Neuquén–Cipolletti bridges

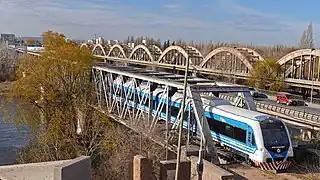
Tren del Valle crossing the railway bridge during preliminary tests, July 2015

Following the opening of the railway bridge, pedestrian cross was facilitated by the new structure, while boats and canoes still constituted the main crossing for pedestrian and vehicle transportation. As the population grew, by the 1930s the boat services became insufficient. After several complaints and stories published in the local press, Governor Carlos H. Rodríguez requested of the National Directorate of Roadways the construction of a road bridge. The structure was to be built next to the railway bridge, in the cross of the former herd wrangling path. The construction was assigned to the German-owned company GEOPÉ. The cornerstone was laid on May 26, 1935, by the new governor, Enrique Raimundo Pilotto. The construction deadline was set for April 15, 1937.